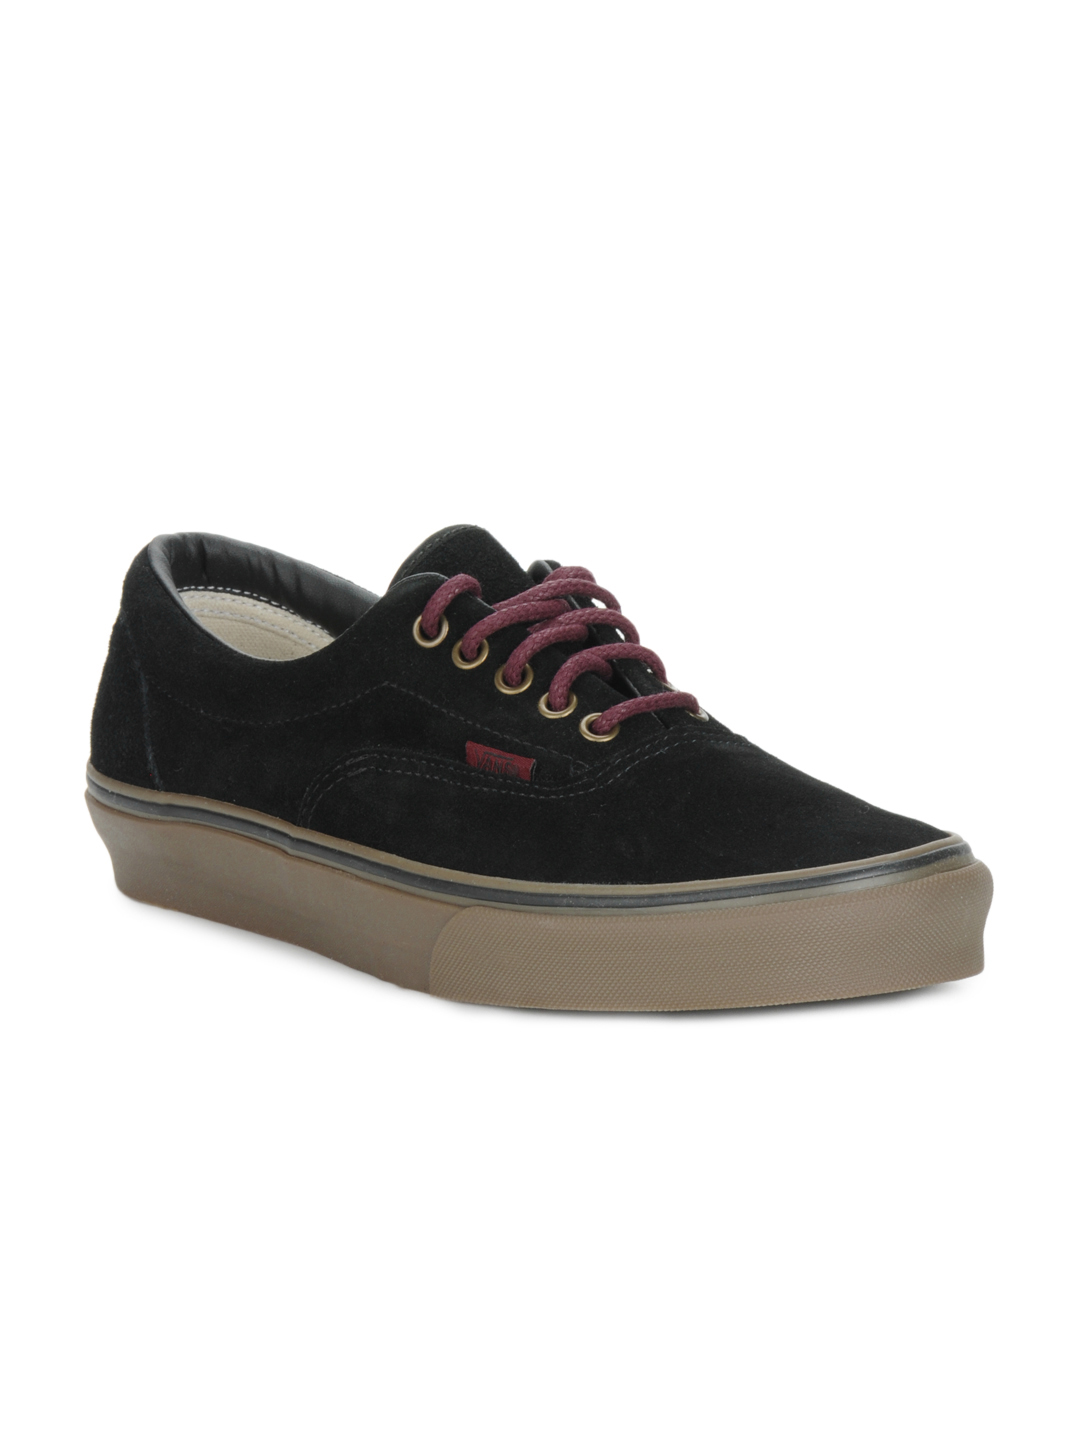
Vans Men Black Era Shoes
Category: Footwear / Shoes / Casual Shoes
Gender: Men
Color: Black
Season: Spring 2012
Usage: Casual